Erkelenz

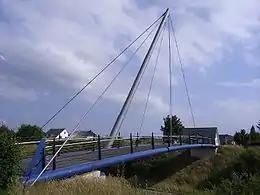
North Erkelenz and the bridge over "Düsseldorfer Straße" (the "Nordtangente")

In Erkelenz there are ten primary schools, two secondary schools (Hauptschule), 1 secondary modern school (Realschule), two high schools Cornelius-Burgh-Gymnasium, Cusanus-Gymnasium Erkelenz Europaschule), one business college (Berufskolleg des Kreises Heinsberg in Erkelenz) and one school for persons with learning disabilities.